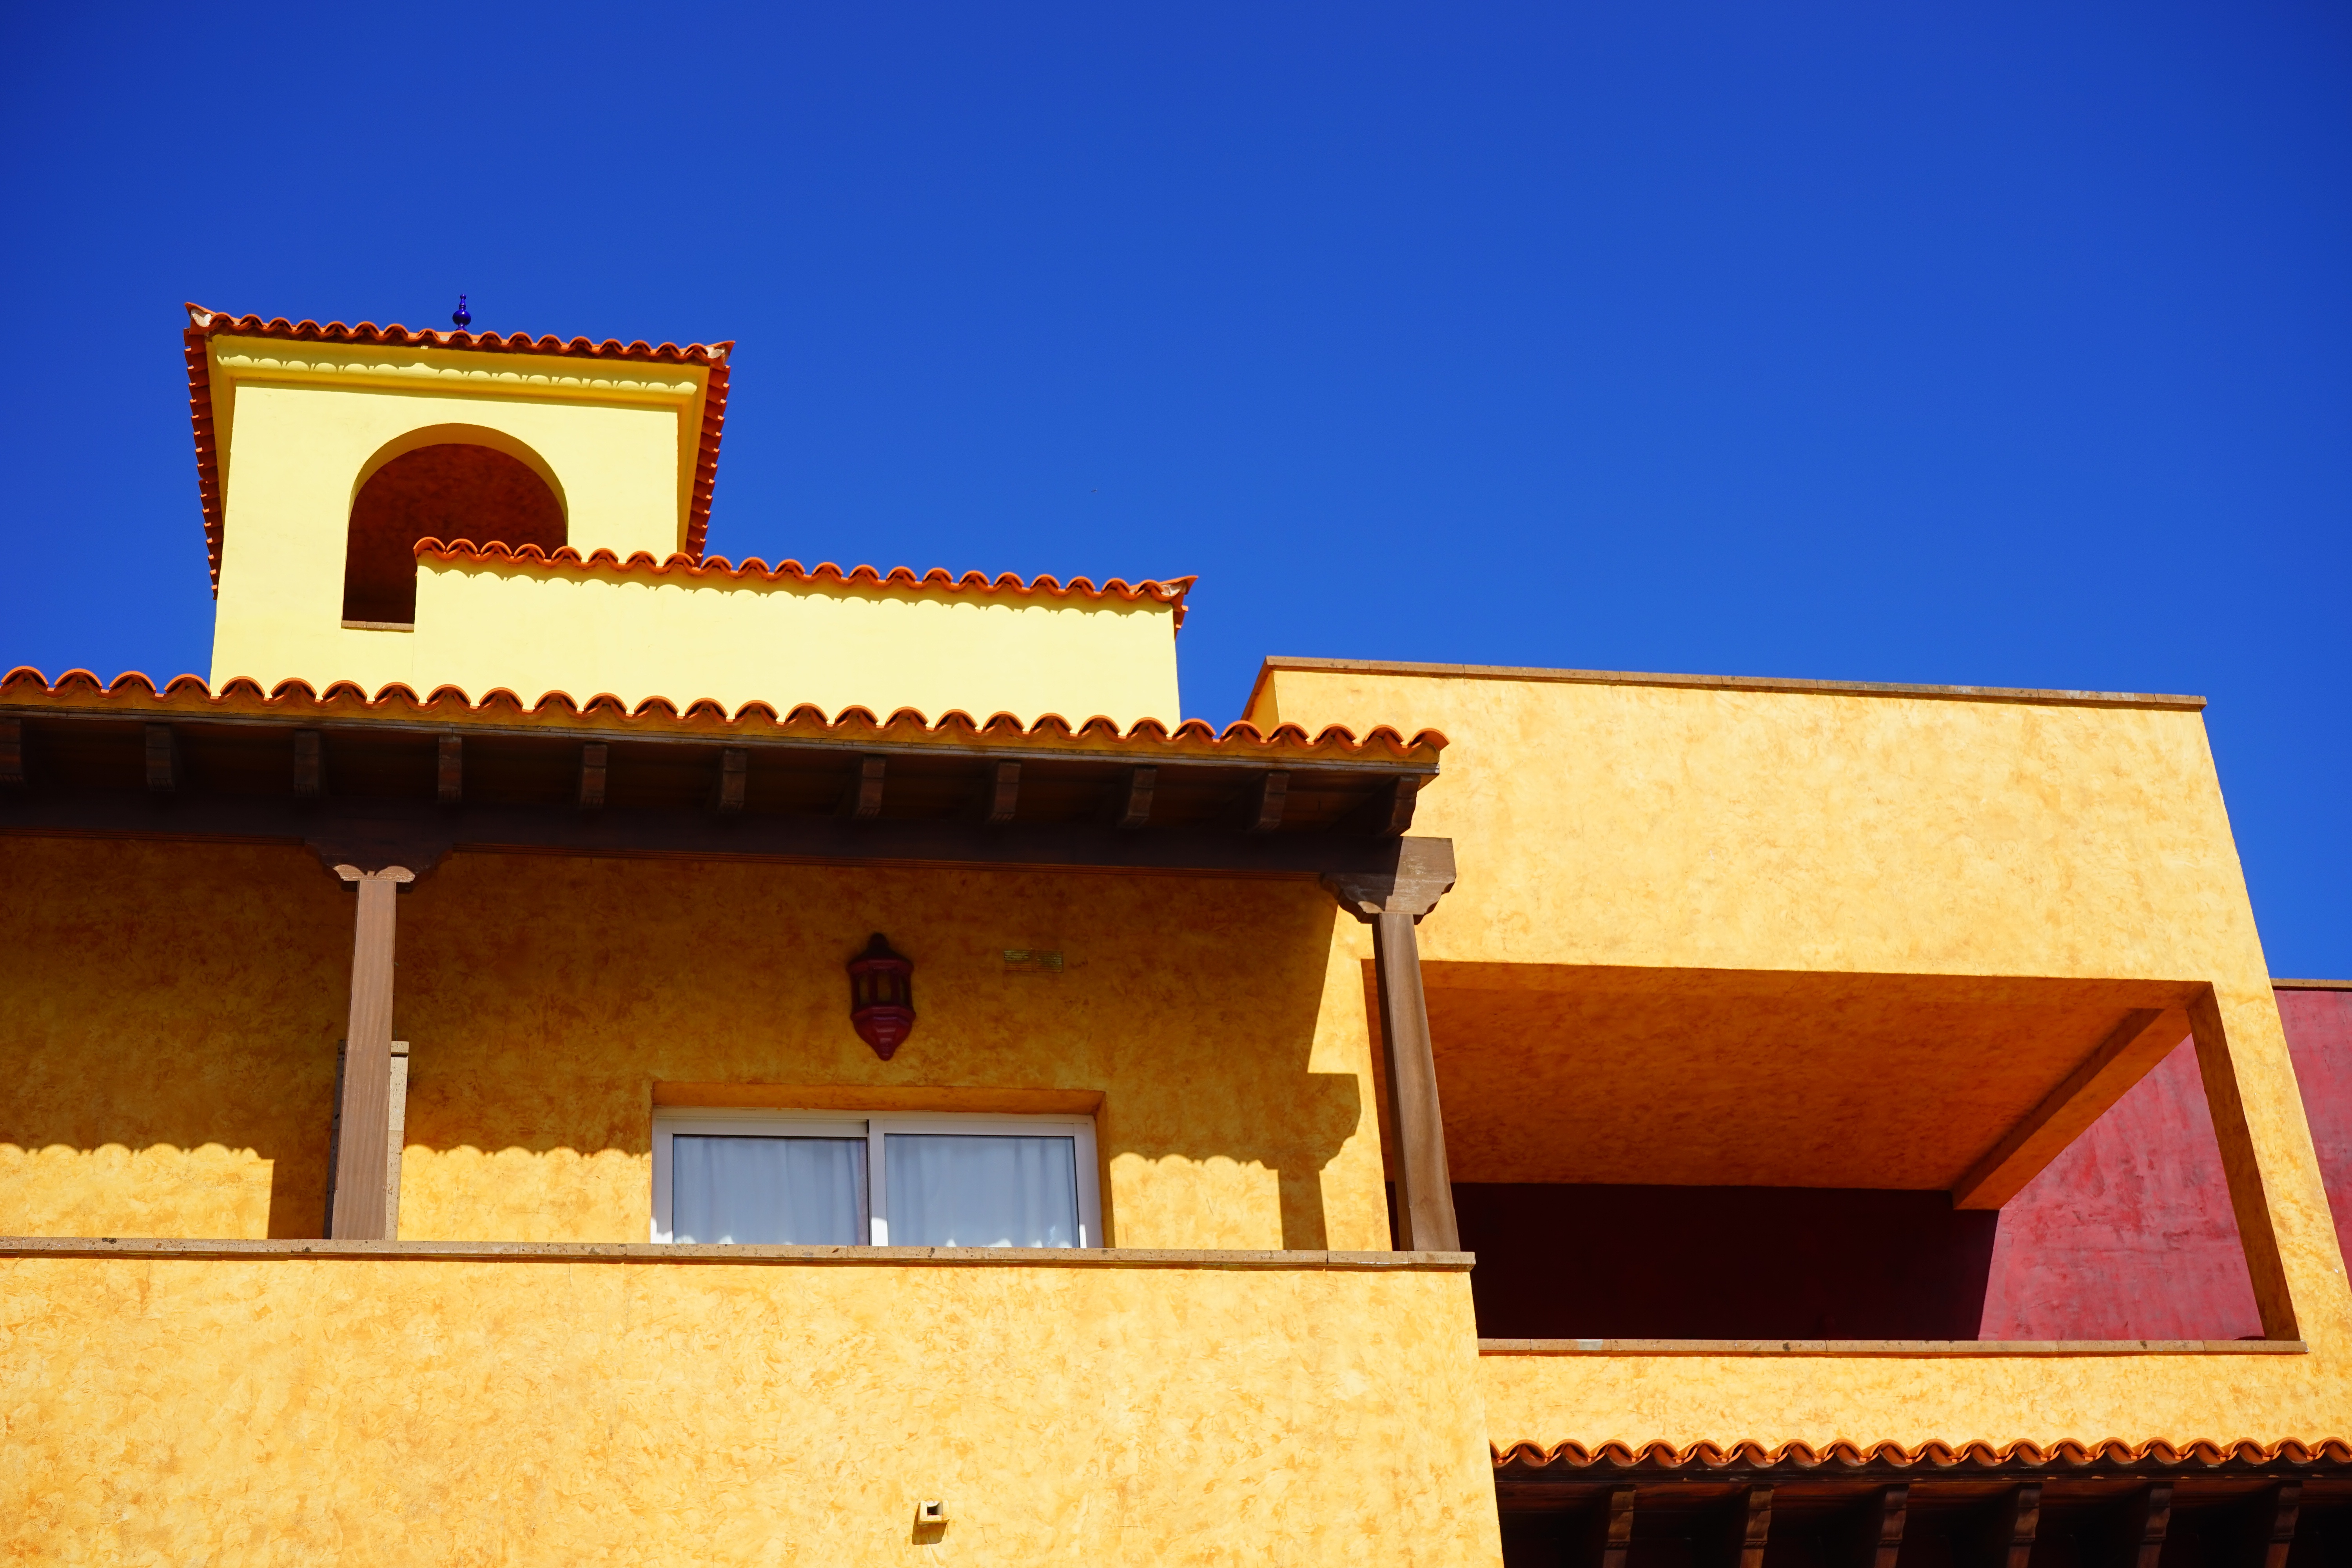
architecture, villa, house, roof, building, home, mediterranean, facade, property, place of worship, hotel, tenerife, hostel, hacienda, canary islands, mediterranean style, playa de las americas, americas